Warwickslade Cutting Railway

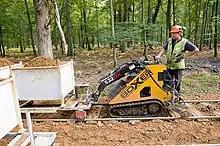
The train was pushed or pulled by Boxer mini-skids whose rubber track ran on the sleepers.

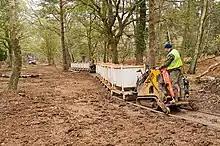
Two empty trains are pulled back towards the loading area

Two trains consisted of white-painted trucks each coupled together. Each 10 tonne train consisted of 10 trucks each taking 1 tonne. The locomotive was the modified Boxer 532DX mini-skid upon which the driver stood, either pushing or pulling the coupled trucks. The trucks had plastic wheels designed either to ride along the cylindrical track or along a flat surface. The wheels had needle roller bearings. The Boxer obtained traction by means of its rubber track bearing upon the sleepers, but at the rear it had two wheels riding upon the track, the height of which could be adjusted hydraulically. They could also be raised to free the Boxer from the track whilst it was negotiating points.